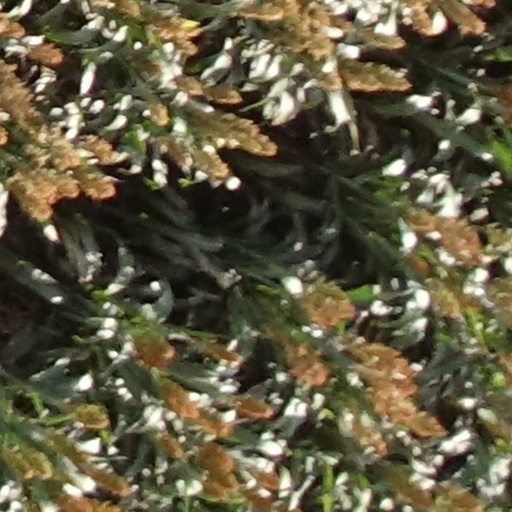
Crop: sorghum